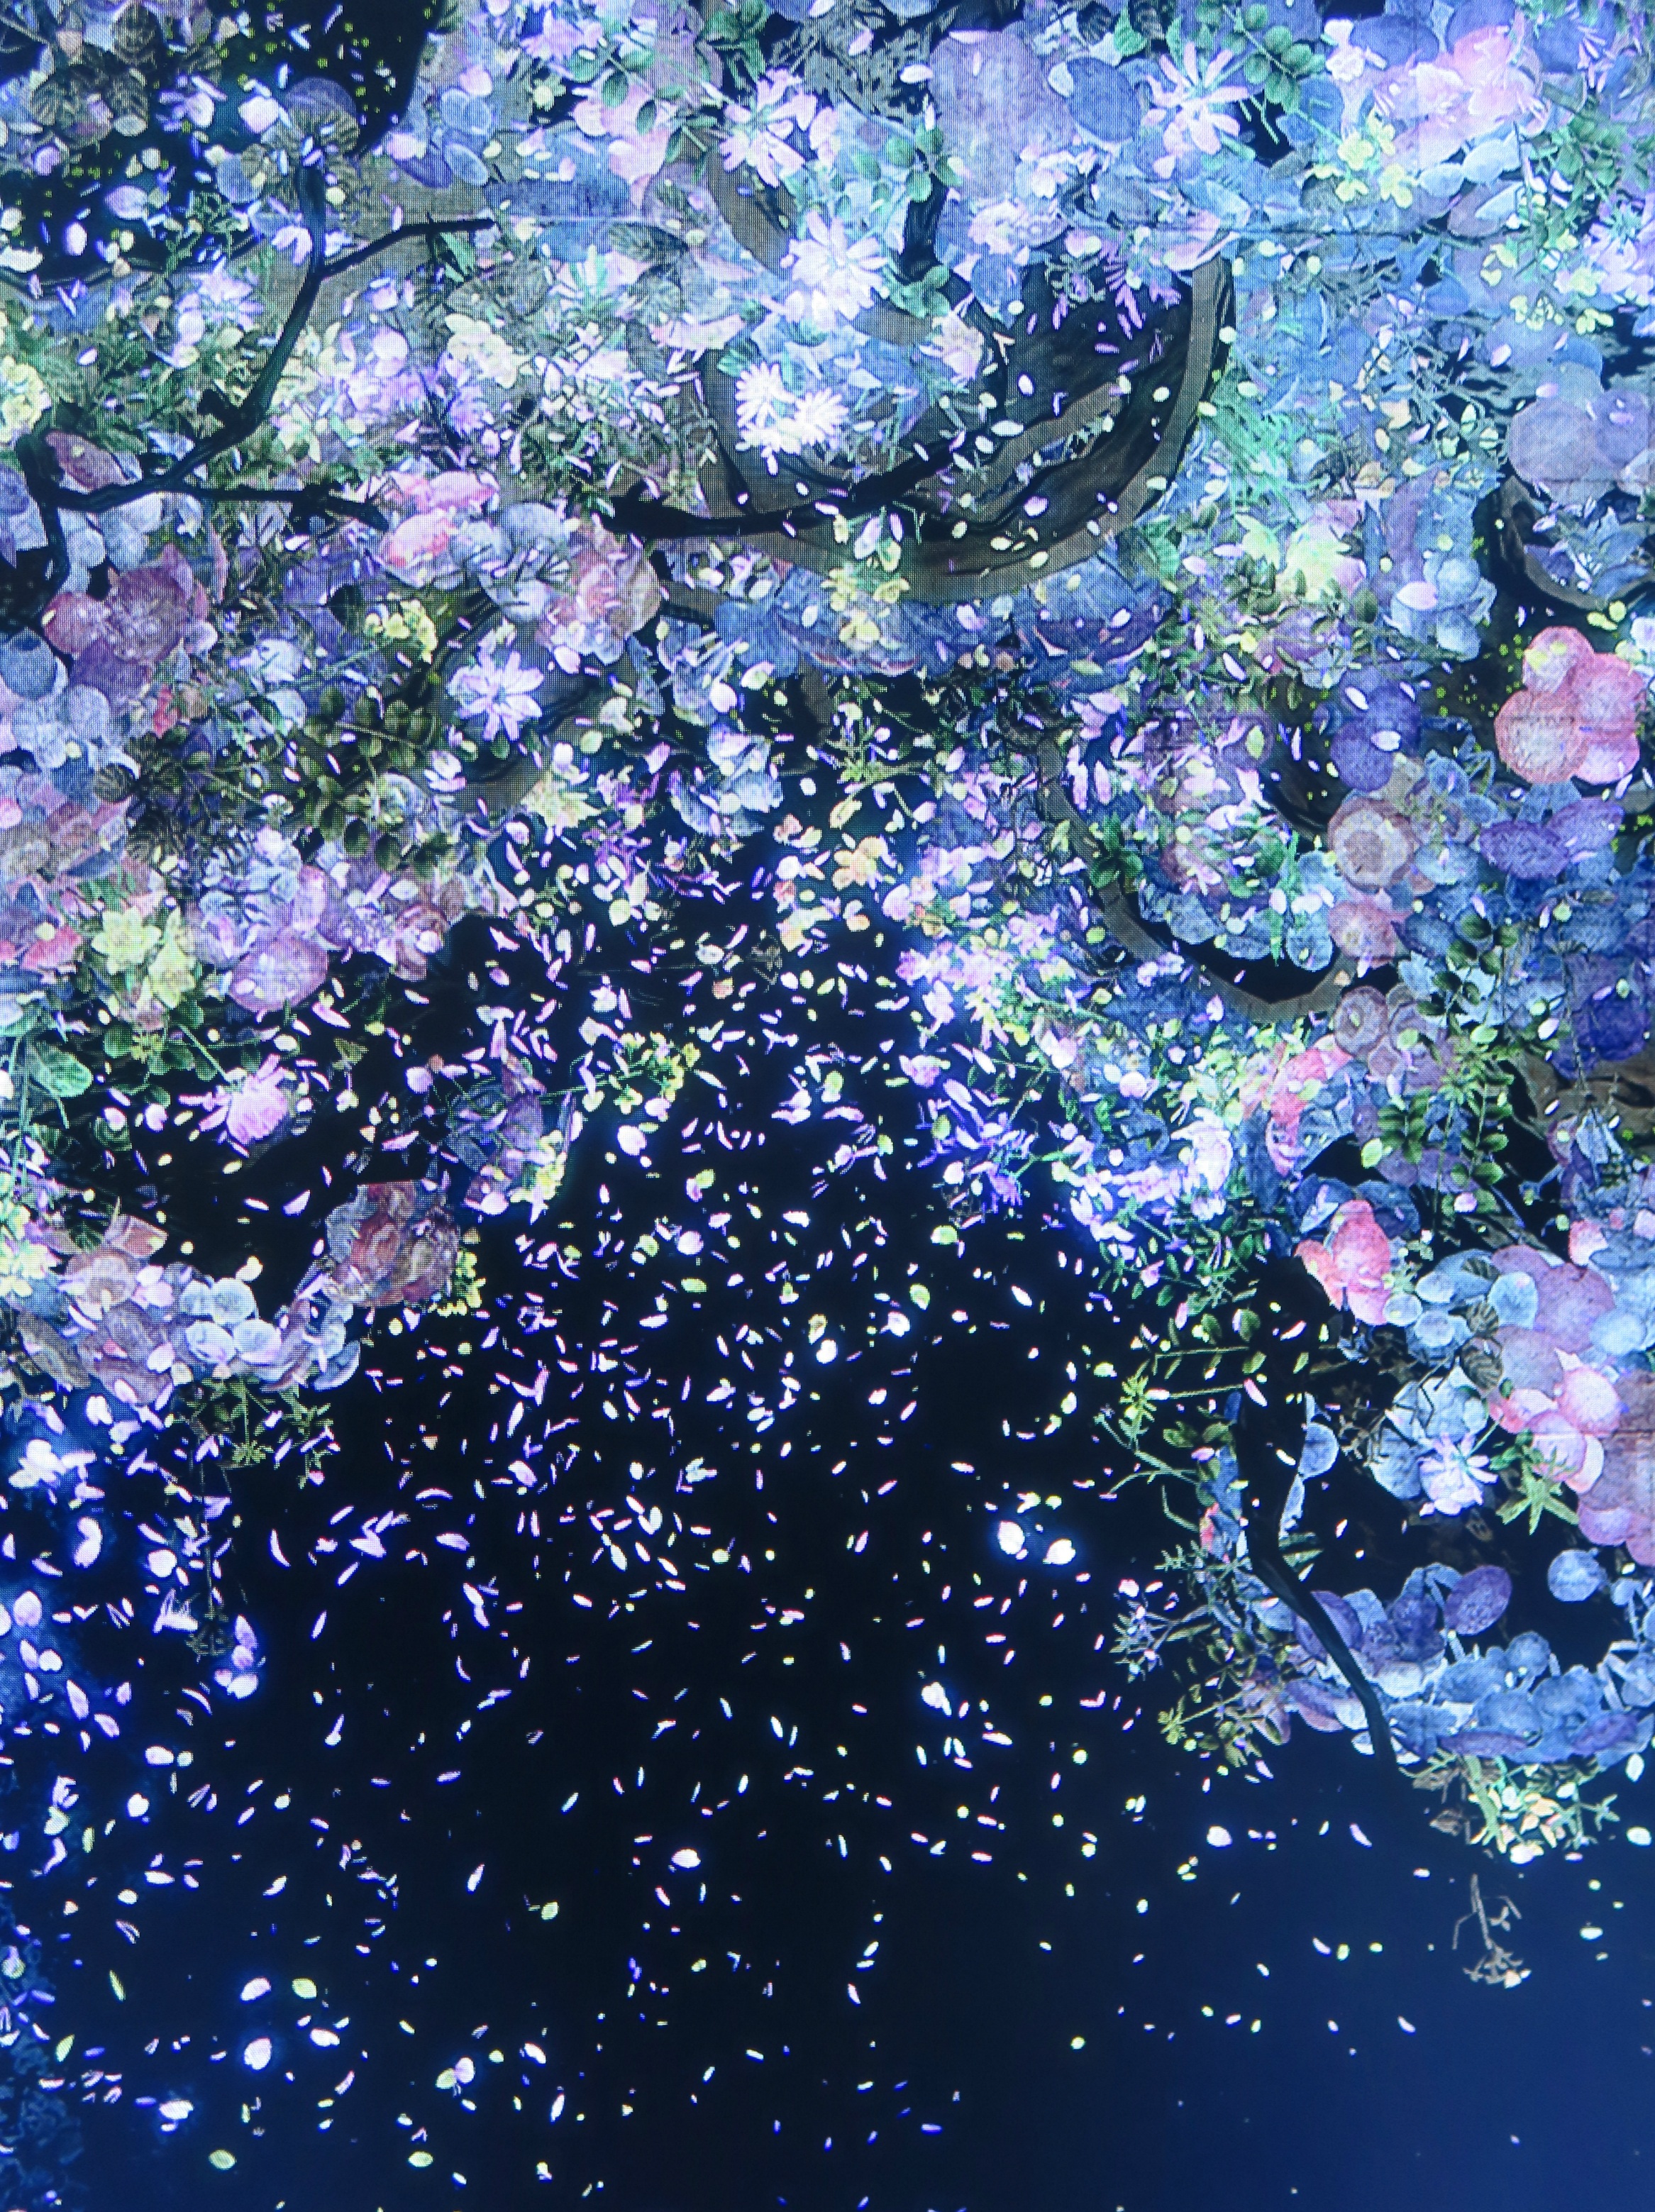
branch, light, plant, sunlight, flower, blue